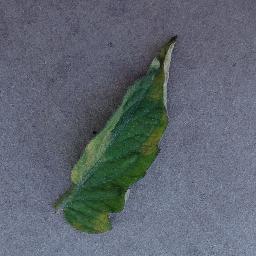
Label: Tomato___Leaf_Mold